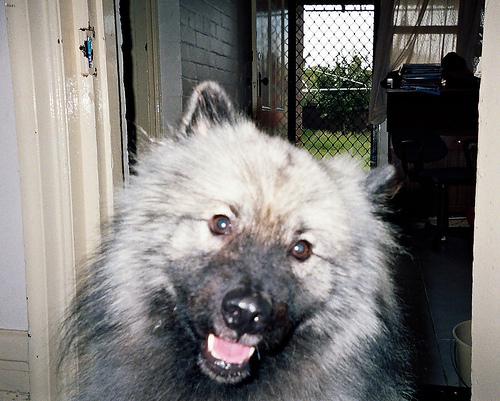
Breed: keeshond